Cipriano Castro

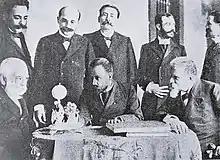
Cipriano Castro and his war cabinet in 1902

In November 1902, the troops at command of Castro himself broke the , weakened the vast network of revolutionaries armies and its extraordinary power.